Commander-in-chief

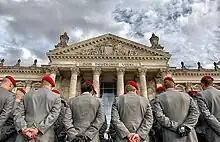
New recruits standing in front of the Reichstag building, before taking the Bundeswehr oath. In the light of German militarism and due to its infamous history of the 20th century; Germany of today puts a strong emphasis on having armed forces compatible with a parliamentary system.

According to Article II, Section 2, Clause I of the Constitution, the president of the United States is "Commander in Chief of the Army and Navy of the United States, and of the militia of the several States, when called into the actual Service of the United States." There have been 45 presidents of the United States (counting Grover Cleveland and Donald Trump once), but there have been 47 commanders-in-chief of the United States due to the fact that Dick Cheney and Kamala Harris each temporarily held the position of acting president under the Twenty-fifth Amendment. (George H. W. Bush was also temporarily acting president but later was elected president.) Since the National Security Act of 1947, the commander-in-chief provision has been understood to mean all United States Armed Forces. U.S. ranks have their roots in British military traditions, with the president possessing ultimate authority, but no rank, maintaining a civilian status.